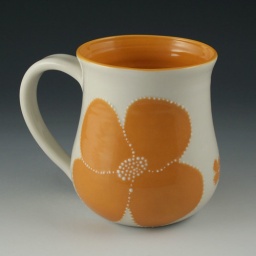
flower mug in orange